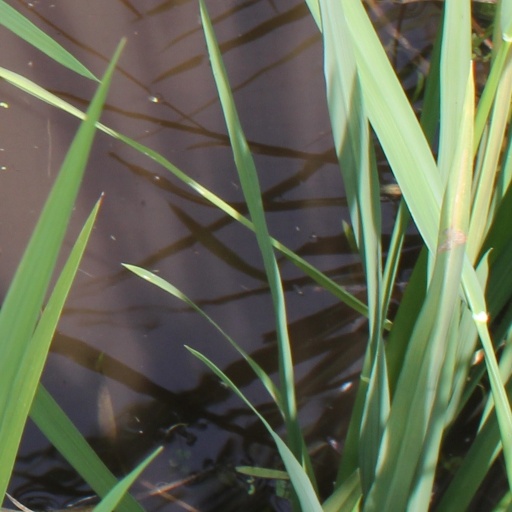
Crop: rice